Lawrence Tomlinson

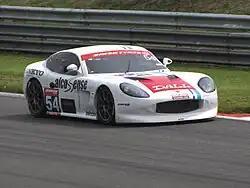
A Ginetta G50 racing at Circuit de Spa-Francorchamps, Belgium, the car for which Tomlinson drew the base specifications

An enthusiastic race car driver, Tomlinson and his two co-drivers steered the Team LNT Panoz Esperante to first place in the GT2 class of the 24 Hours of Le Mans race in 2006. In 2009 he raced the in-house developed Ginetta-Zytek GZ09S, which was also raced in 2010 by Nigel Mansell.